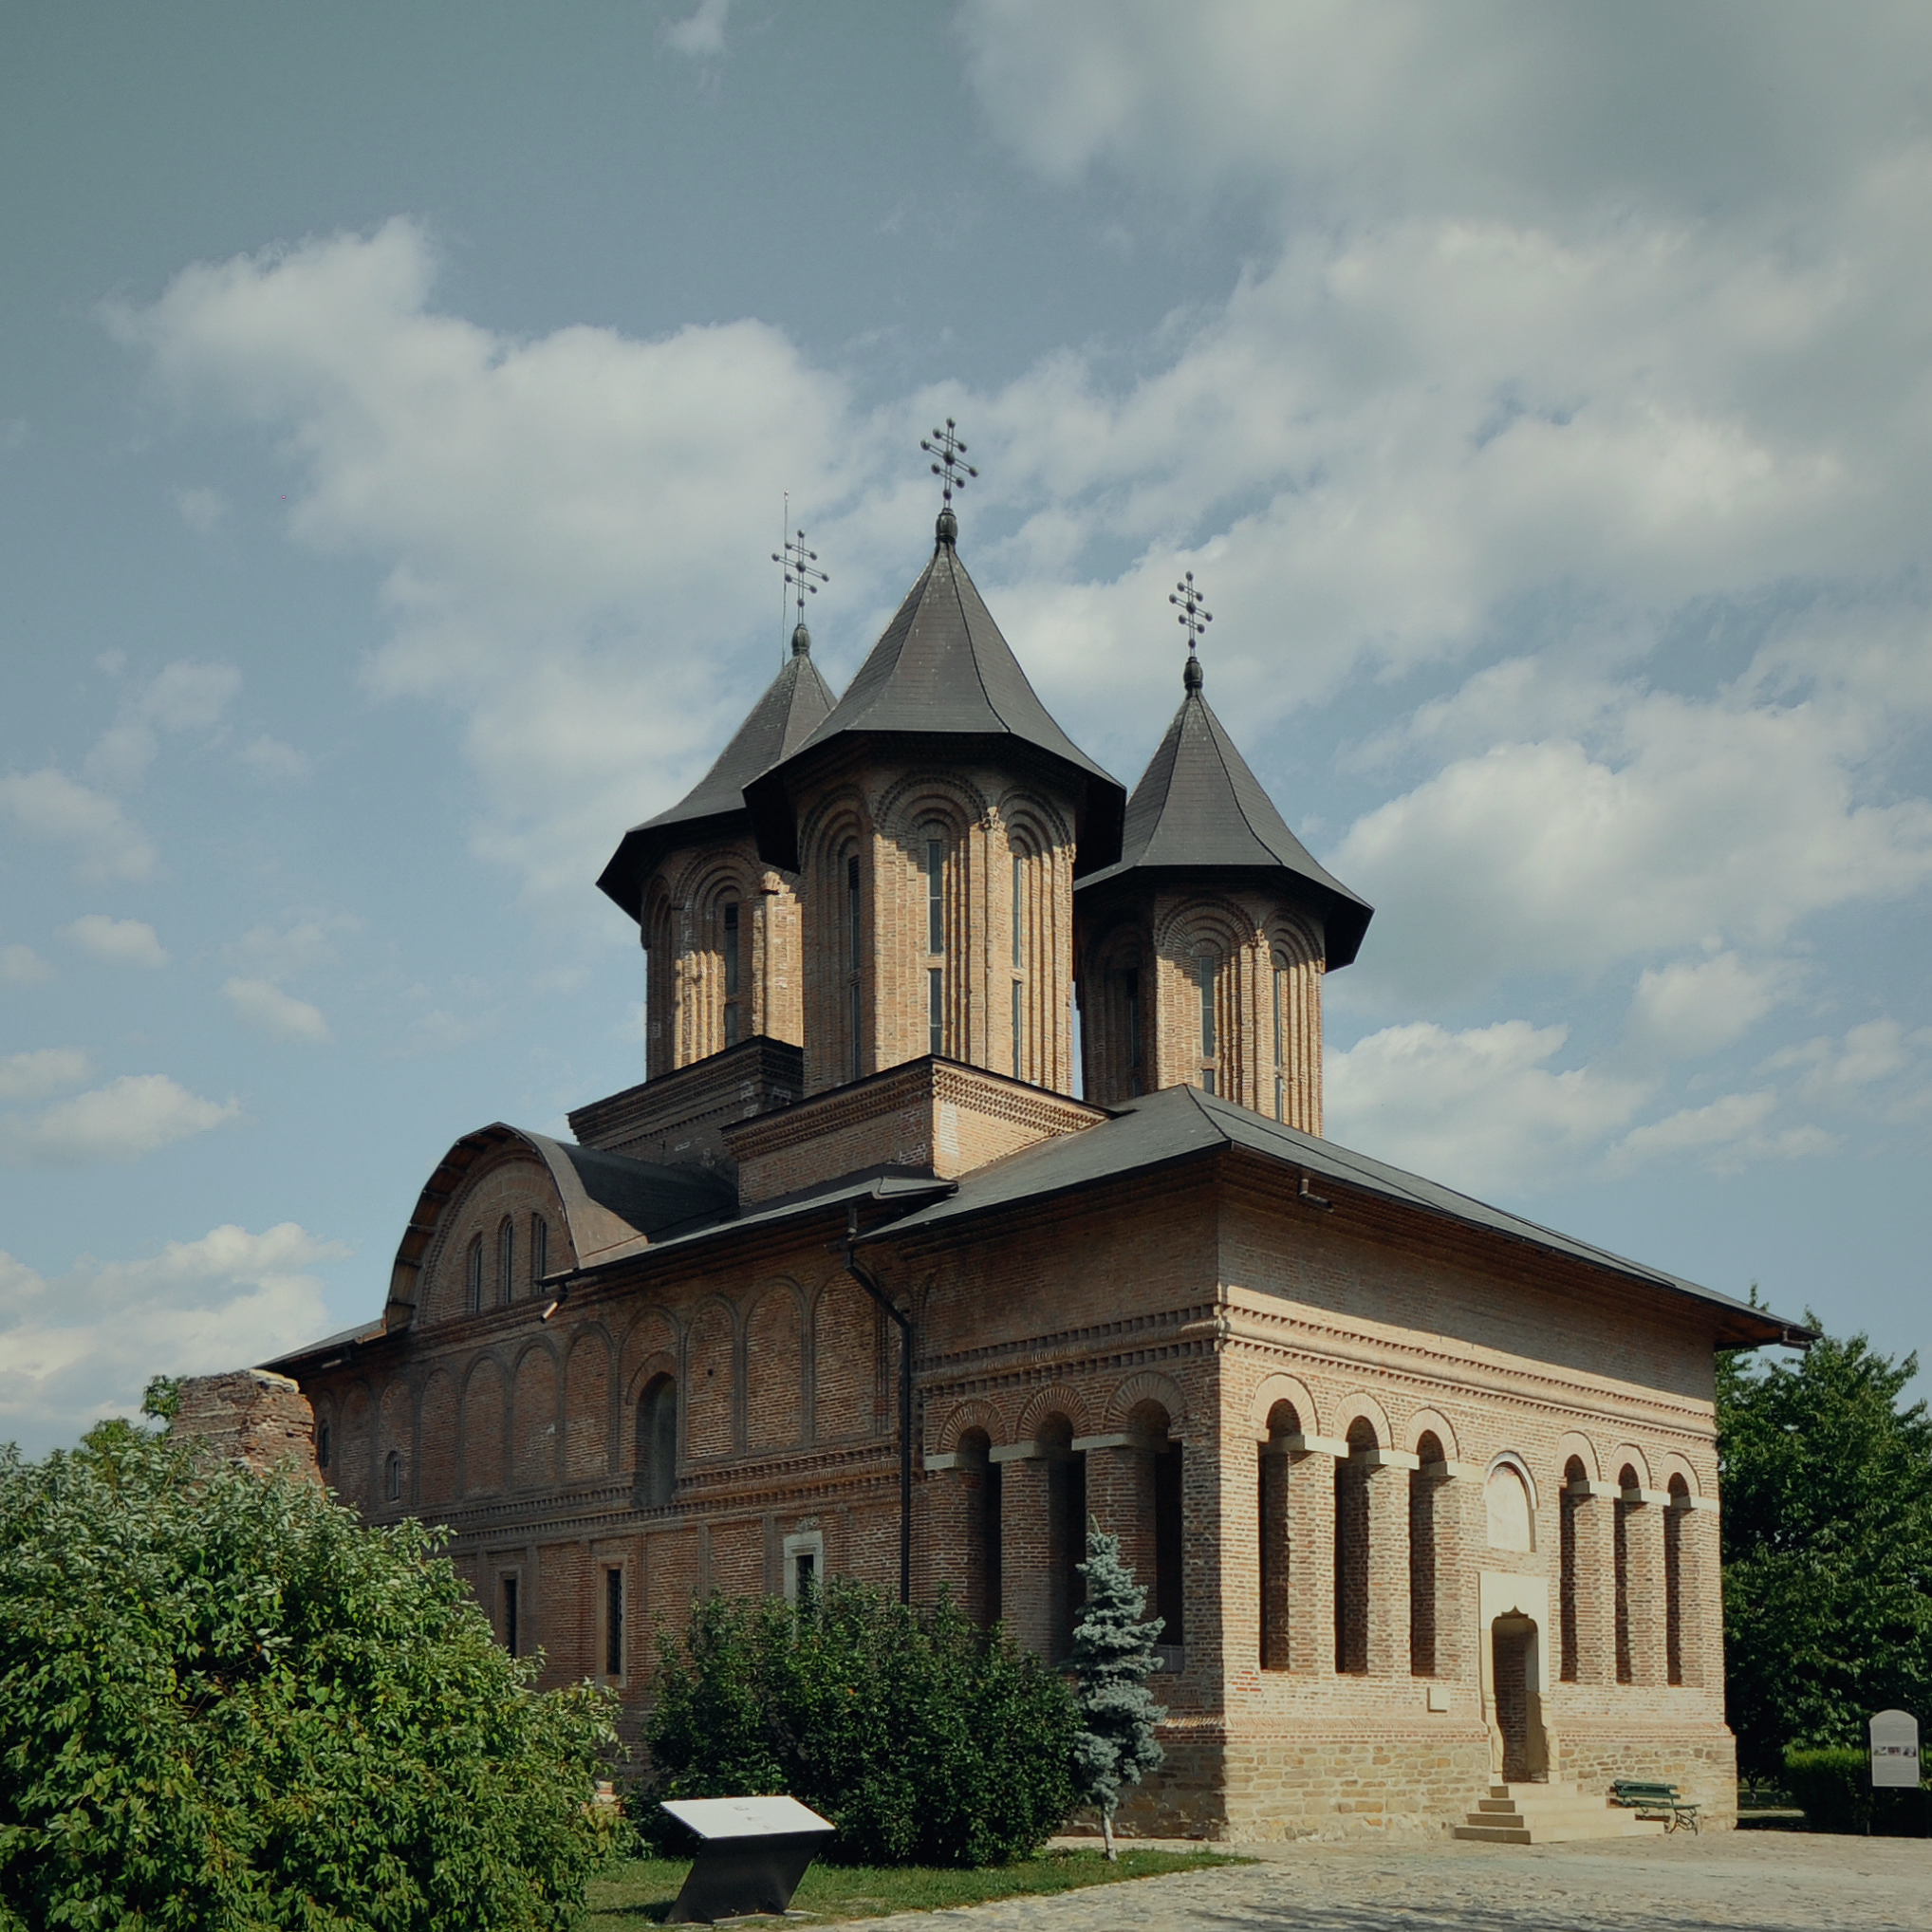
architecture, photography, building, old, monument, photo, religion, church, cathedral, chapel, exterior, christian, place of worship, bell tower, photos, religious, art, de, steeple, monastery, churches, fotografie, history, court, christianity, romana, orthodox, royal, eastern, romania, bor, targoviste, biserica, arhitectura, wallachia, muntenia, tara, romaneasca, orthodoxy, romanian, ortodoxa, patrimoniu, princely, curtea, domneasca, istorie, lmidbiima1723707, ortodoxia, ortodoxie, ecclesiastical, bisericeasc, cladire, edificiu, cre tinism, cre tin, spanish missions in california